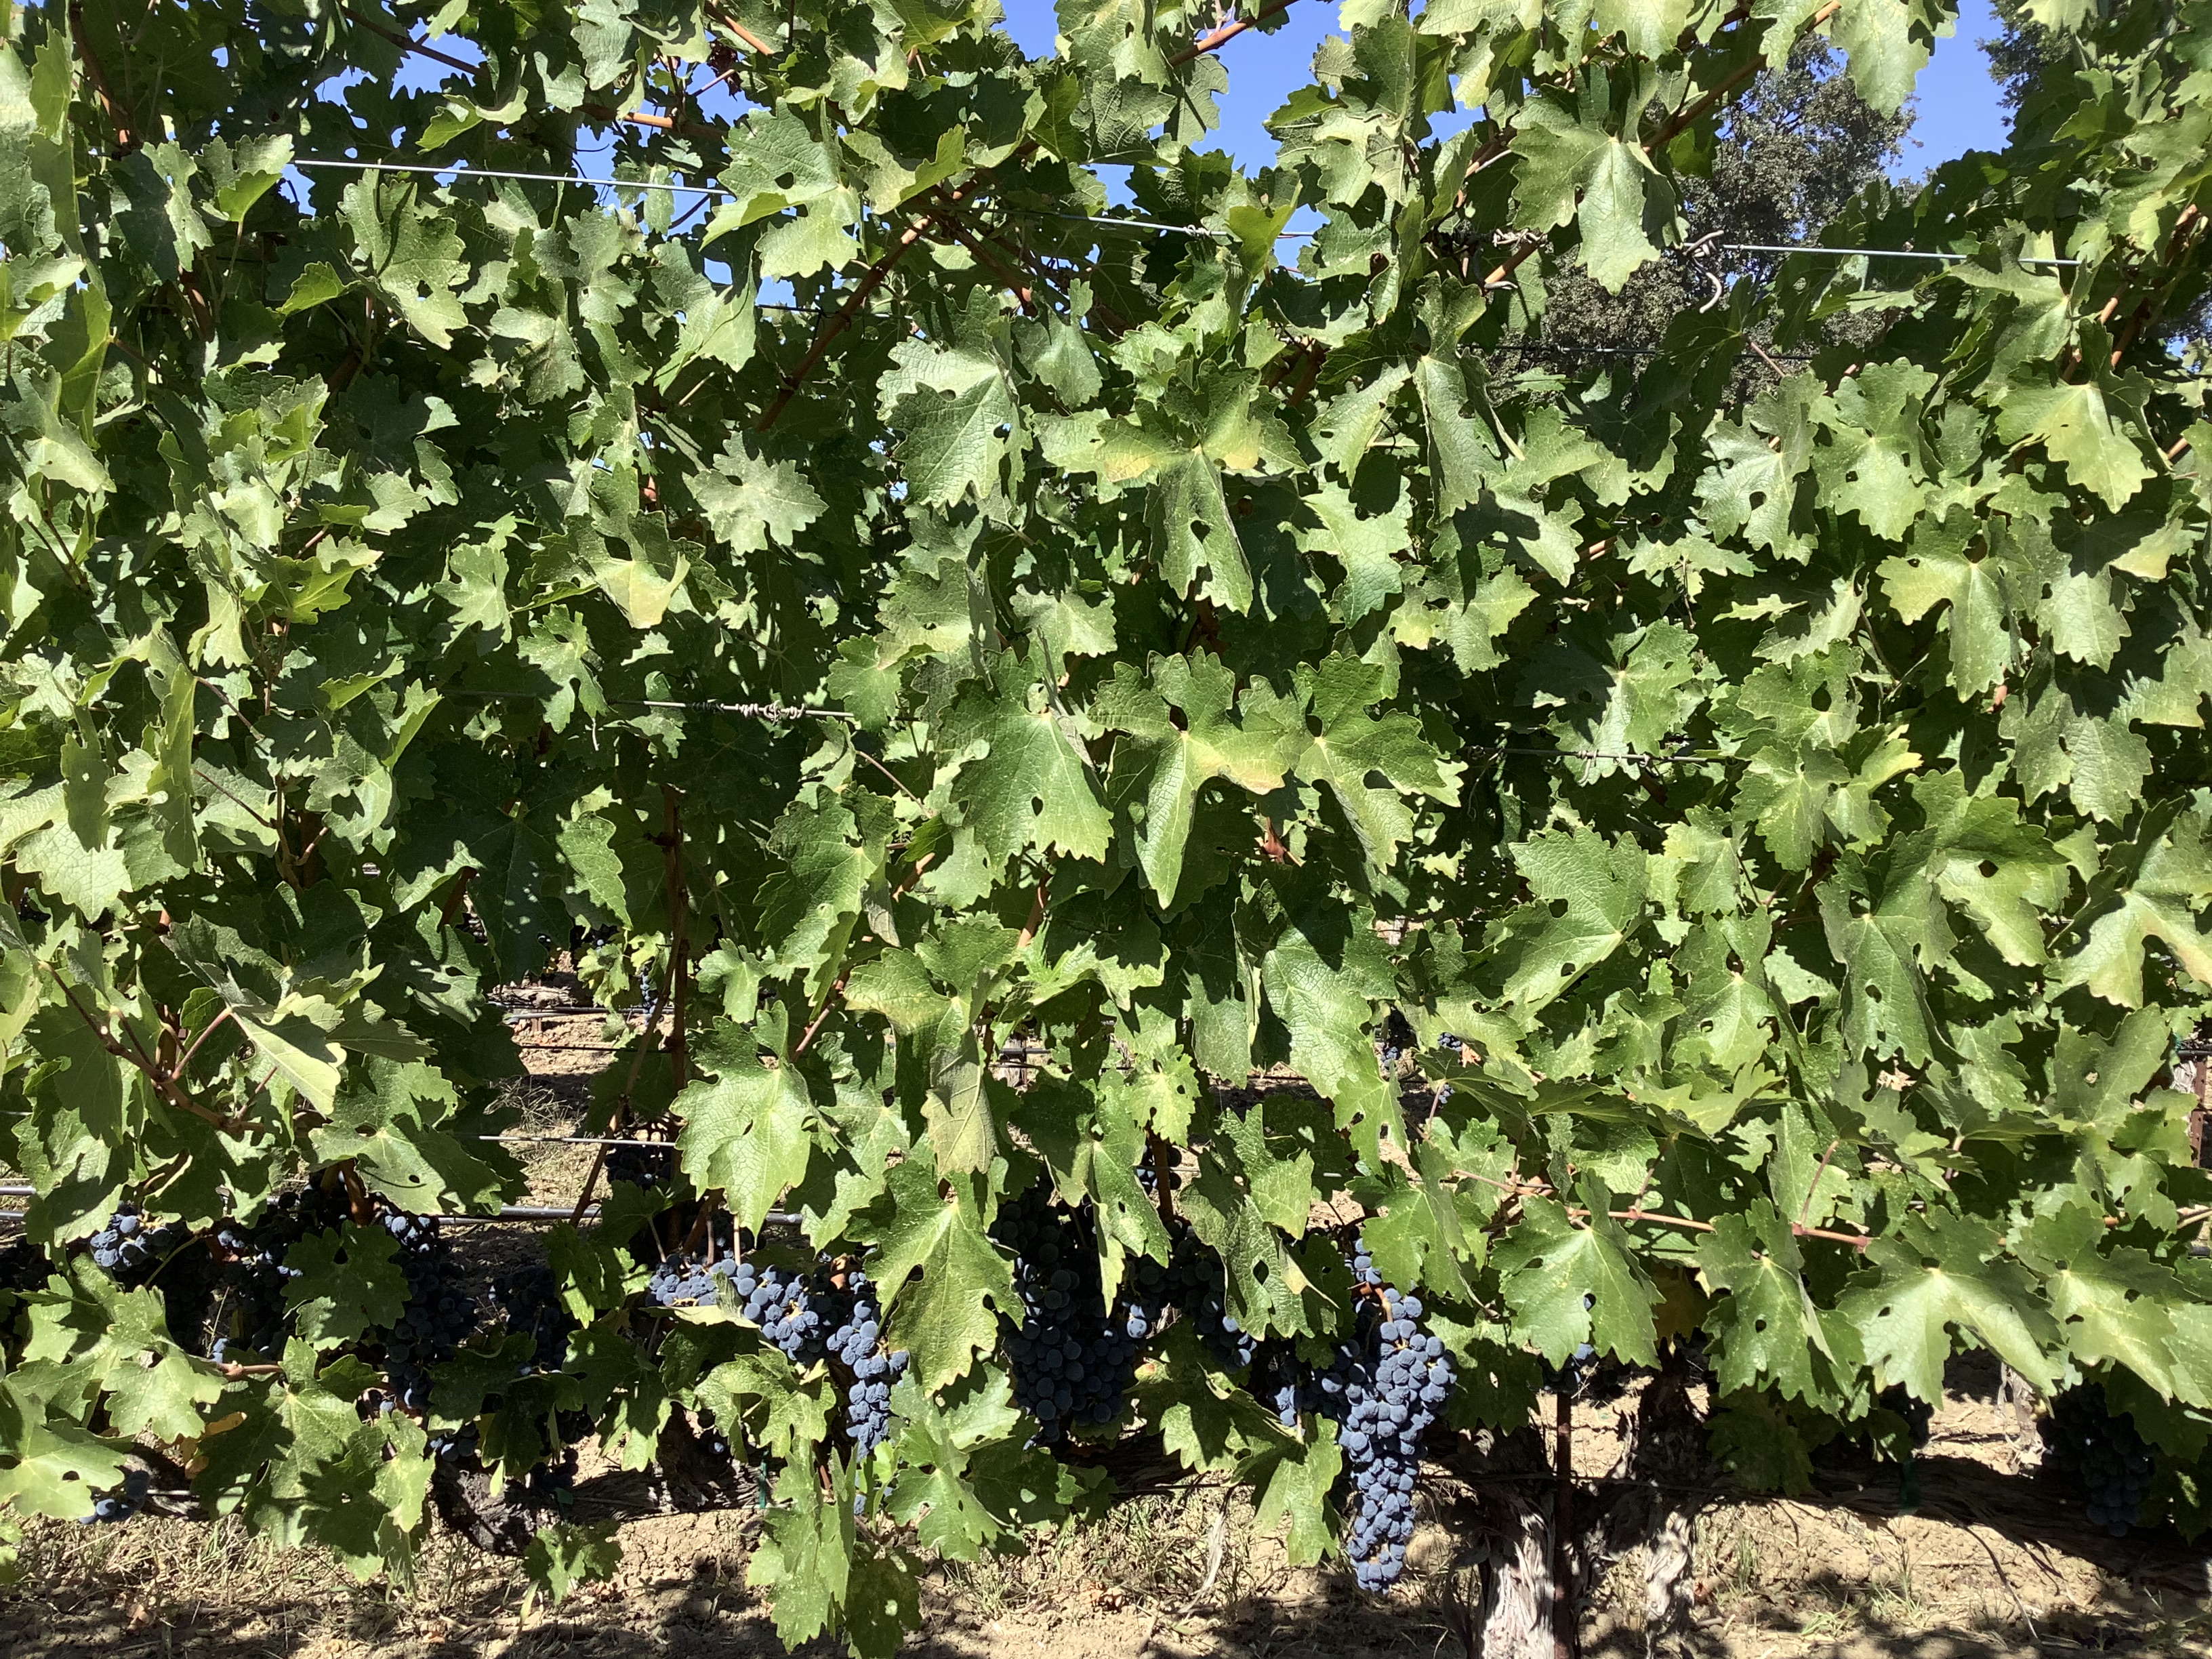
Label: No Virus